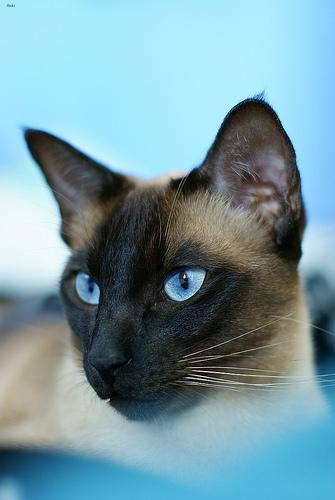
Breed: Siamese